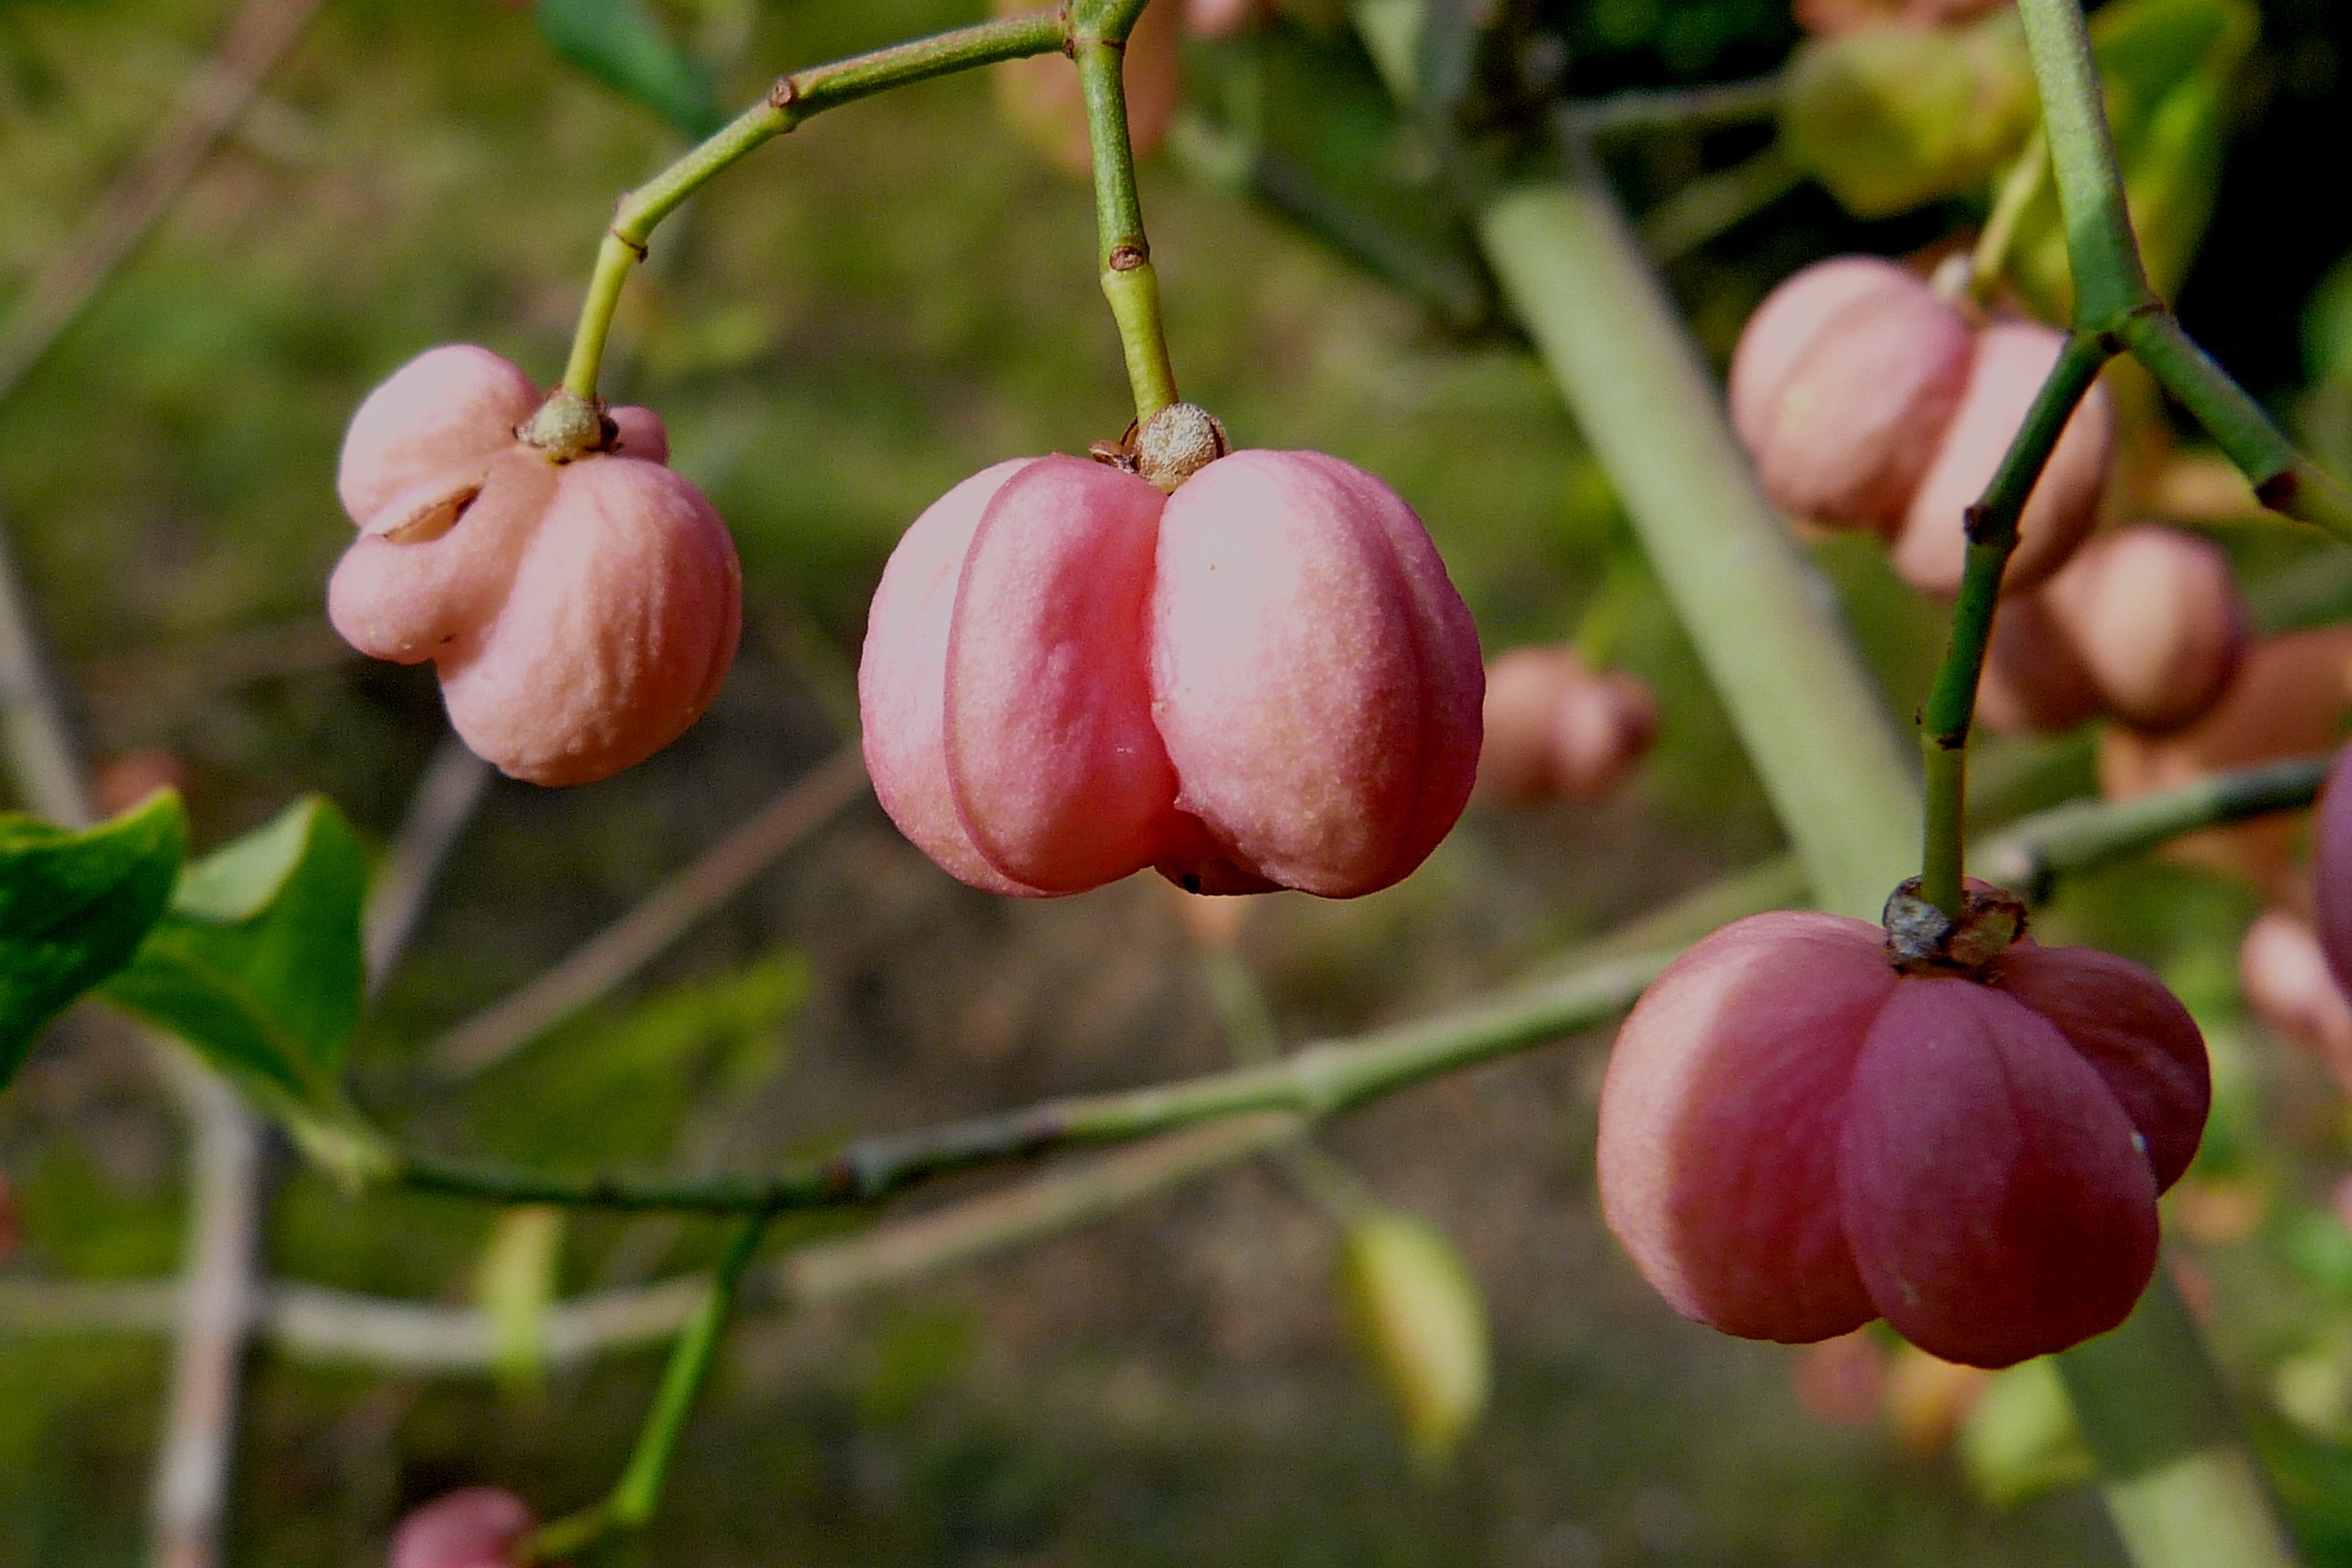
nature, branch, blossom, plant, fruit, flower, food, produce, macro, botany, pink, flora, flowers, wild flowers, summer flowers, flowering plant, land plant, cardinal cap